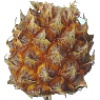
Label: pineapple_mini